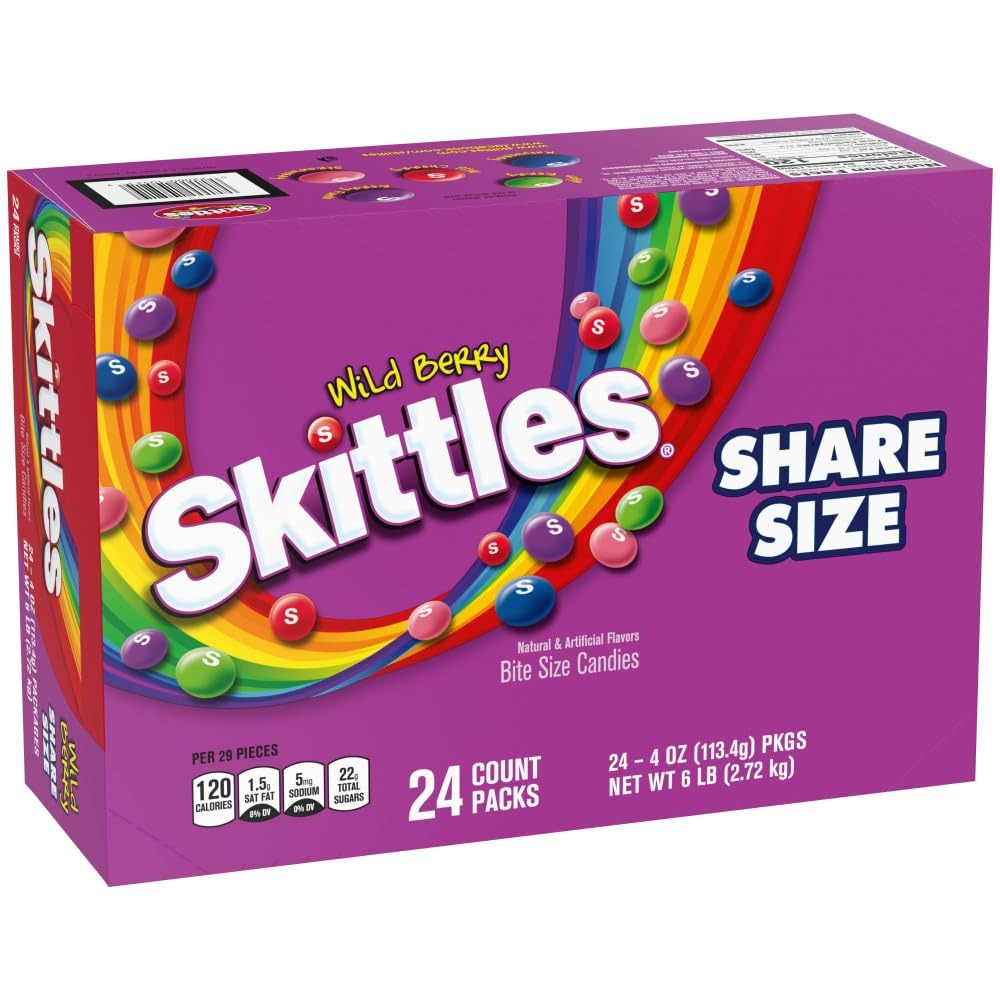
Item Name: SKITTLES Wild Berry Chewy Candy Bulk – Share Size, 4 oz Bags (Pack of 24), Fruit Flavored Candy with Strawberry, Berry Punch, Wild Cherry & Raspberry, Great for Parties, Movie Nights & Snacks
Bullet Point 1: Contains one (1) 96-ounce Box of twenty-four (24) Share Size packs of SKITTLES Wild Berry Chewy Candy
Bullet Point 2: Loaded with wild berry flavors, these Skittles cannot be tamed. Get wild with berry punch, strawberry, melon berry, wild cherry, and raspberry flavors
Bullet Point 3: Make your taste buds berry happy with SKITTLES Wild Berry featuring the delicious flavors of berry punch, strawberry, melon berry, wild cherry, and raspberry
Bullet Point 4: Your party guests will go WILD when you fill candy dishes with SKITTLES
Bullet Point 5: When packing up your picnic basket, don't forget to toss in a bag of SKITTLES for a burst of fruity fun
Value: 4.0
Unit: Fl Oz

Price: 86.755